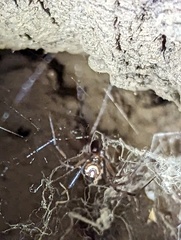
Species: Lactrodectus_hesperus